Matthew Morrison

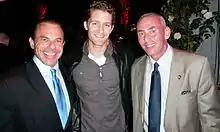
Morrison (center) with LGBT activist couple Kevin and Don Norte at a PFLAG fundraiser in 2010

In 2001, Morrison was recruited to join the boy band LMNT, turning it from a trio into a quartet. He stayed in the band for one year, then left and was replaced by Jonas Persch; he left before the recording of the group's sole album, "All Sides". In a 2010 interview, Morrison stated about the experience, "It was the worst year of my life. You know when you're a performer and you're out there on stage and you're embarrassed that you're doing something wrong. It was pretty bad."